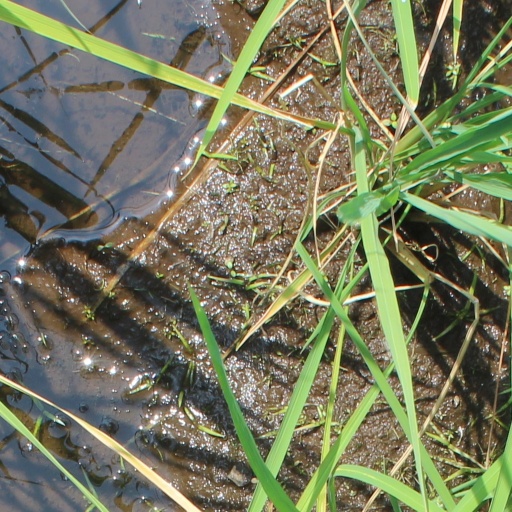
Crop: rice